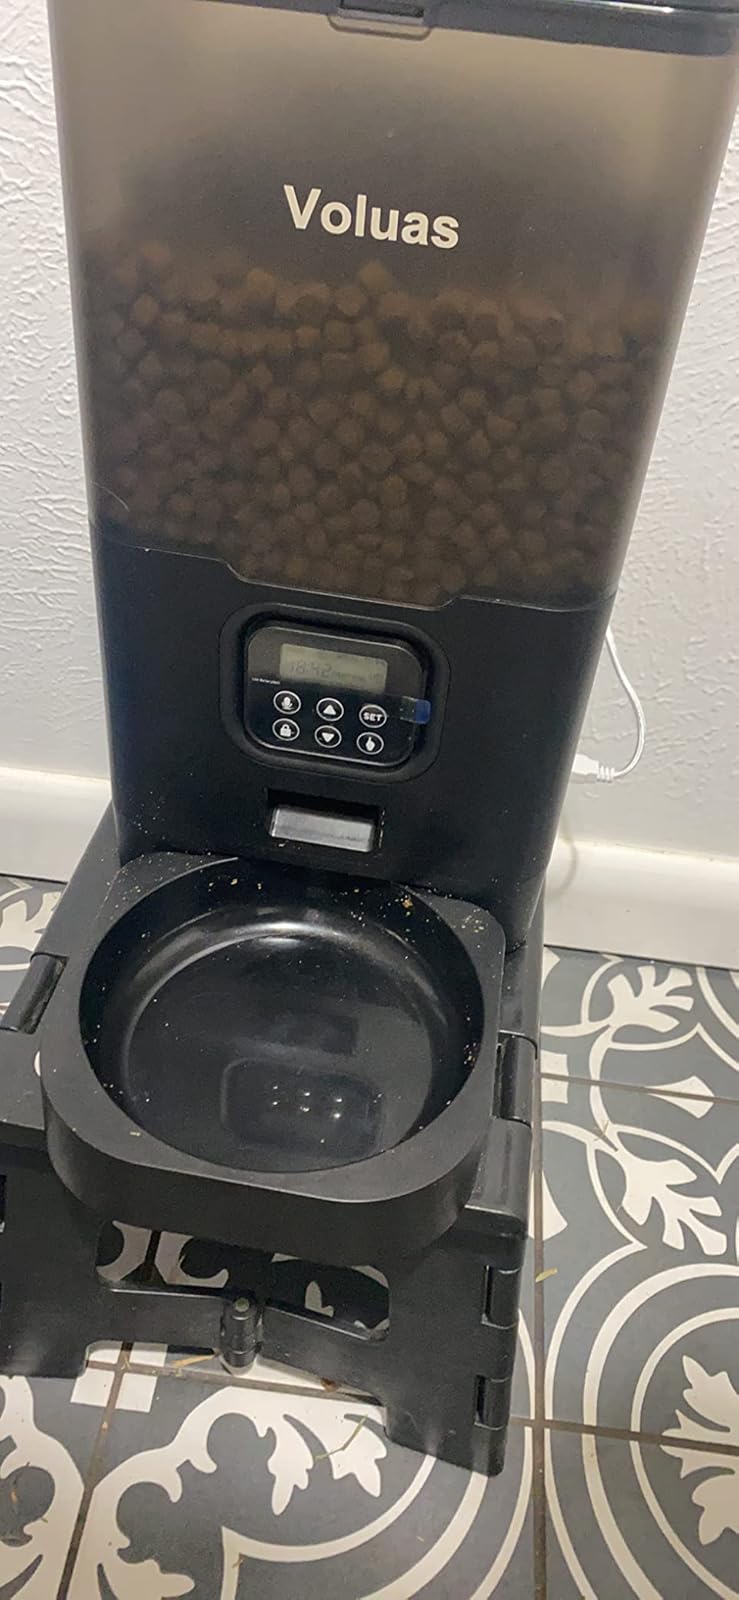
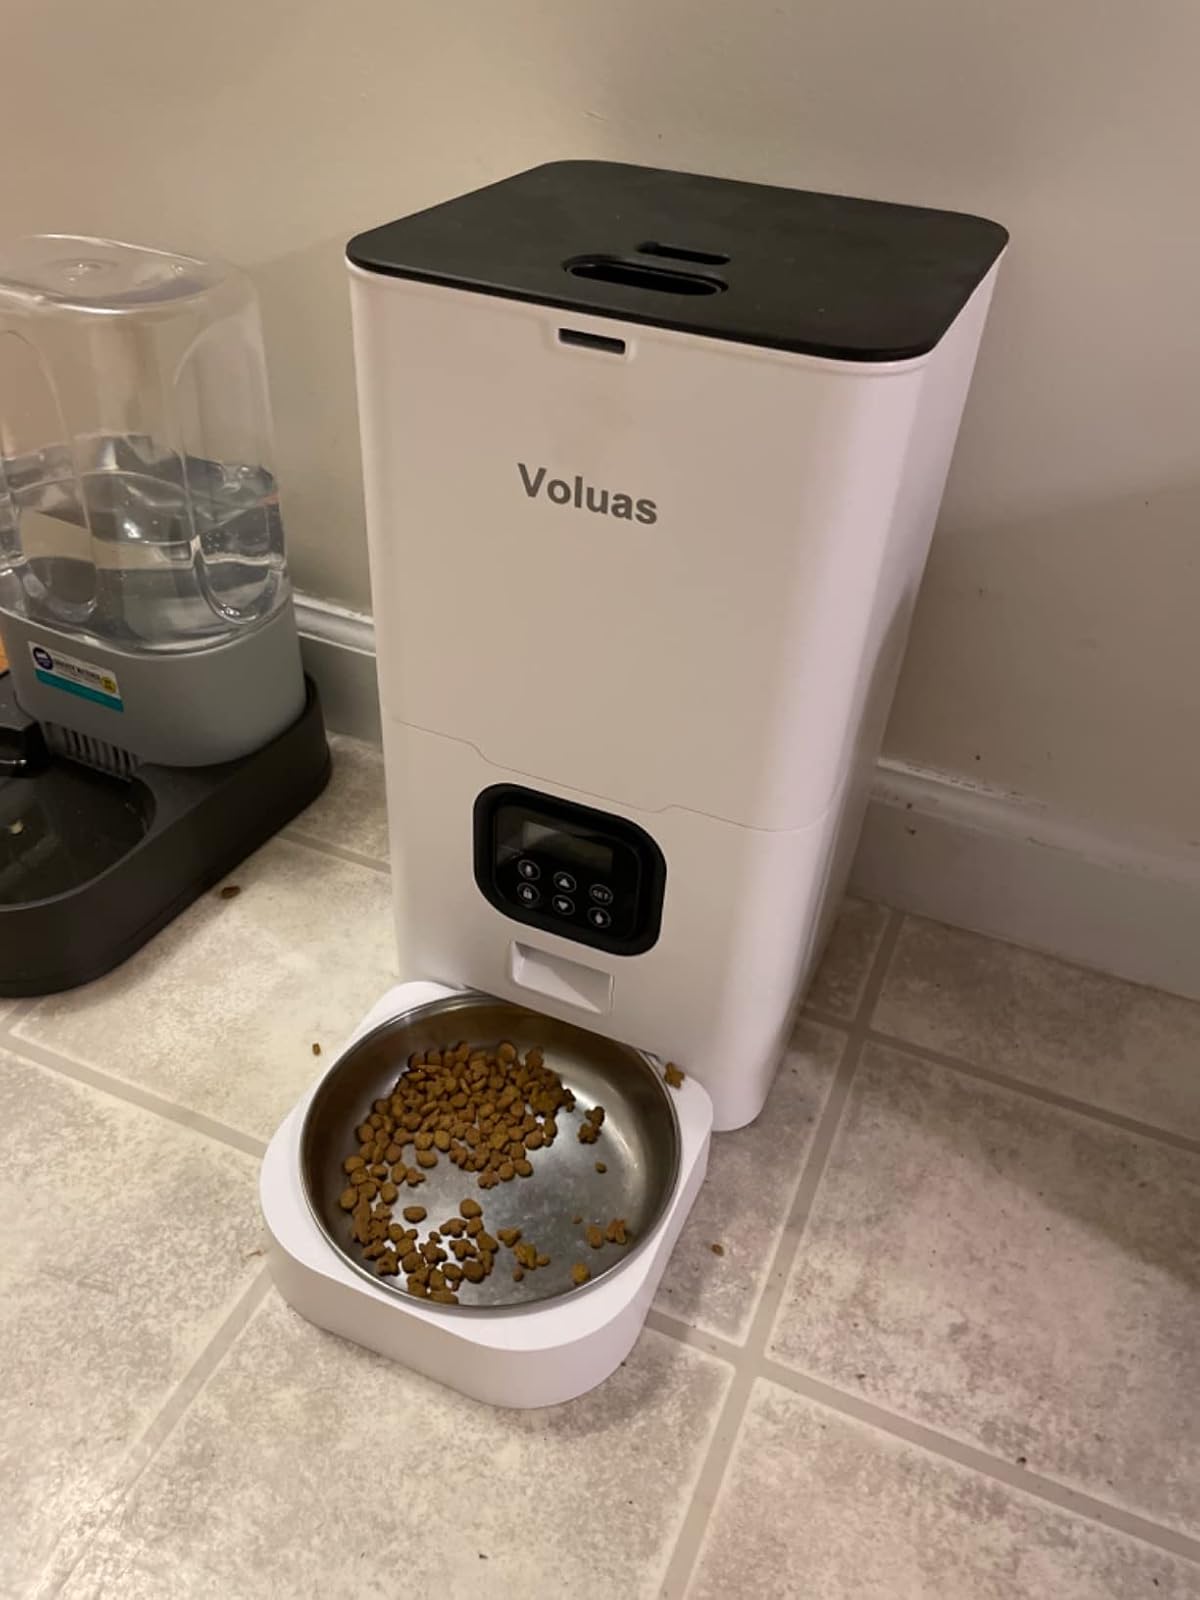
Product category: items_feeder
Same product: no